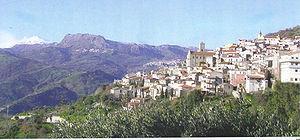
Casalvecchio Siculo est une commune italienne de la province de Messine dans la région Sicile.